Sino-Tibetan languages

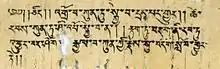
Old Tibetan text found at Turfan

Old Chinese is by far the oldest recorded Sino-Tibetan language, with inscriptions dating from around 1250 BC and a huge body of literature from the first millennium BC. However, the Chinese script is logographic and does not represent sounds systematically; it is therefore difficult to reconstruct the phonology of the language from the written records. Scholars have sought to reconstruct the phonology of Old Chinese by comparing the obscure descriptions of the sounds of Middle Chinese in medieval dictionaries with phonetic elements in Chinese characters and the rhyming patterns of early poetry. The first complete reconstruction, the "Grammata Serica Recensa" of Bernard Karlgren, was used by Benedict and Shafer.